Berlin Stadtbahn

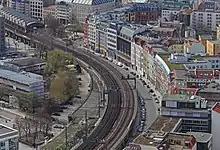
Stadtbahn seen from the Park Inn Berlin, near station Hackescher Markt

The planned railway had two tracks each for freight and passenger traffic. Having taken similar projects in London and New York City into consideration, passenger traffic received priority over freight trains. Furthermore, the new railway line was not only to serve as a connection between the mainline termini in Berlin, but would also offer connections to the Berlin Ringbahn and the suburban rail lines.